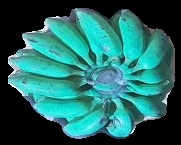
Variety: elakki-bale
Grade: grade3